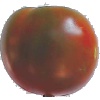
Label: Tomato Maroon 1